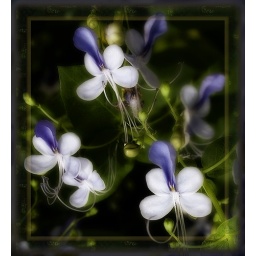
Green heals the soulAwashed in red of angerLeading it besidesThe cooling water A Life bringer